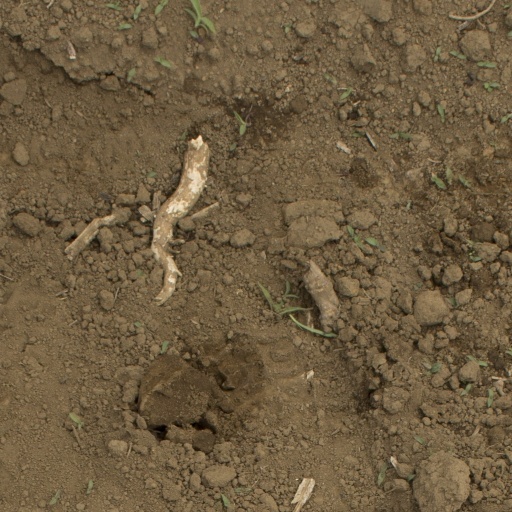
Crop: Jerusalem artichoke